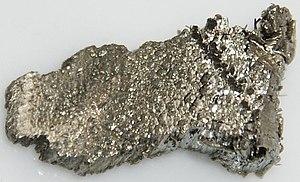
Le Cycle de Krebs est découvert par le biologiste Hans Adolf Krebs.